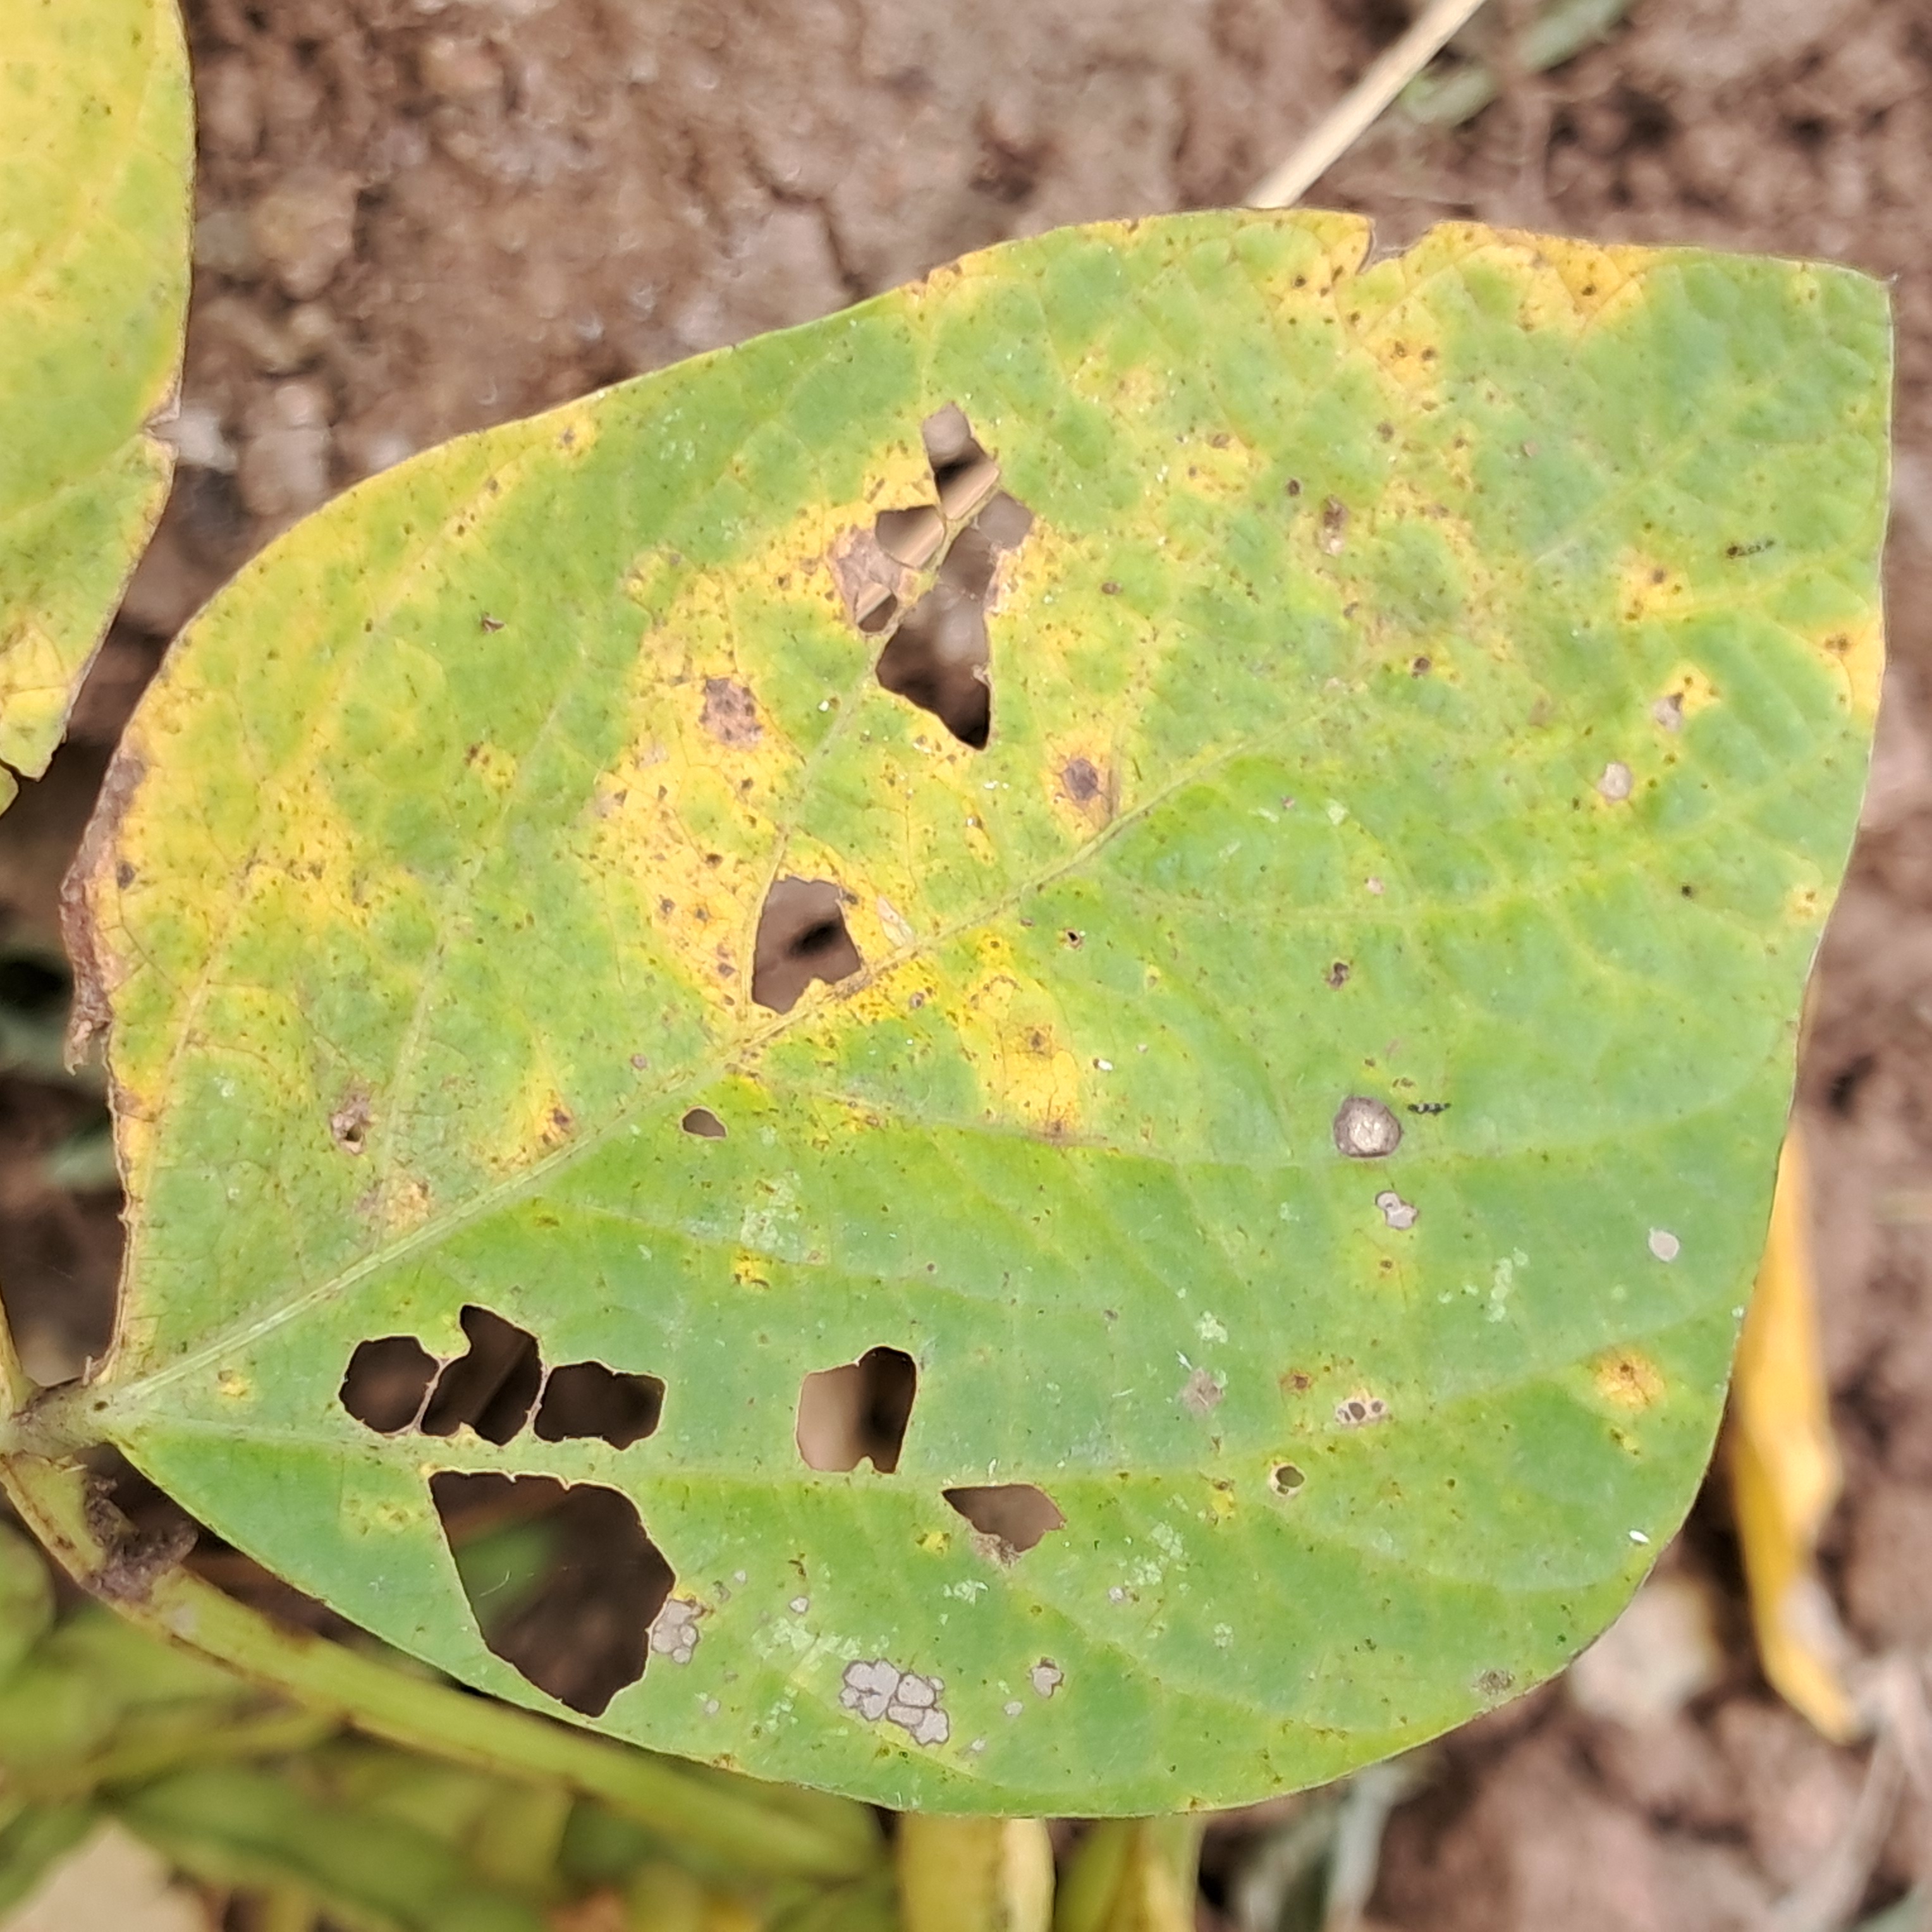
Label: Caterpillar_Semilooper_Pest